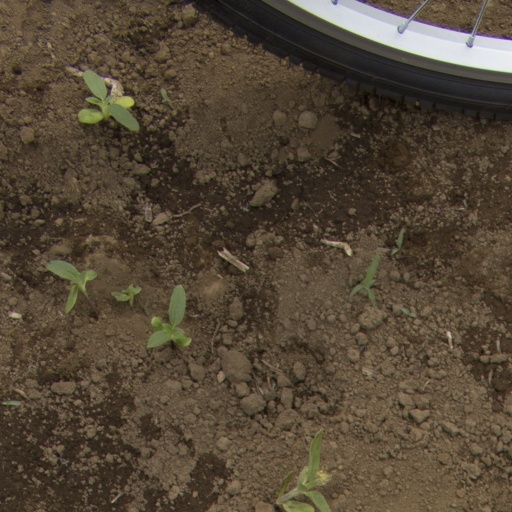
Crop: Jerusalem artichoke